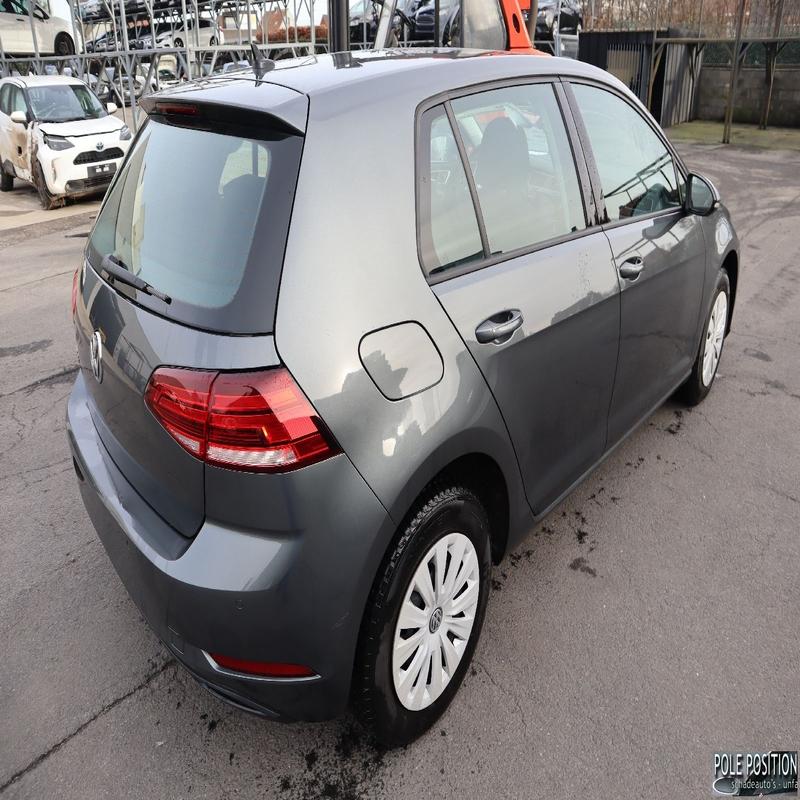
Aucun dommage détecté.
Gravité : aucun